Narrung Peninsula

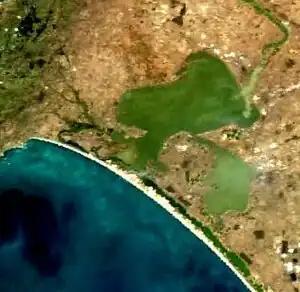
Narrung Peninsula is located between Lake Alexandrina and Lake Albert

Nurrang Peninsula is a peninsula in the Australian state of South Australia located at the south east end of Lake Alexandrina. It is bounded by Lake Alexandrina to the west, by Lake Albert to the north and to the east, and by the Coorong to the south. While the name appears to have been in use since the 19th century and by all levels of government in South Australia, the name was not listed in the state government's official list of placenames until January 2020. Its extent is within the localities of Meningie West and Narrung.